Russell Canouse

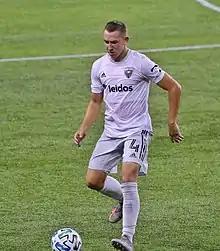
Canouse playing for D.C. United on Aug. 21, 2020

Canouse joined D.C. United of Major League Soccer in August 2017. He built a great relationship with Patrick Mullins and provided him an assist against New York Red Bulls on September 27, 2017. Russell is a notable player of D.C. United for his great teamwork and playing.